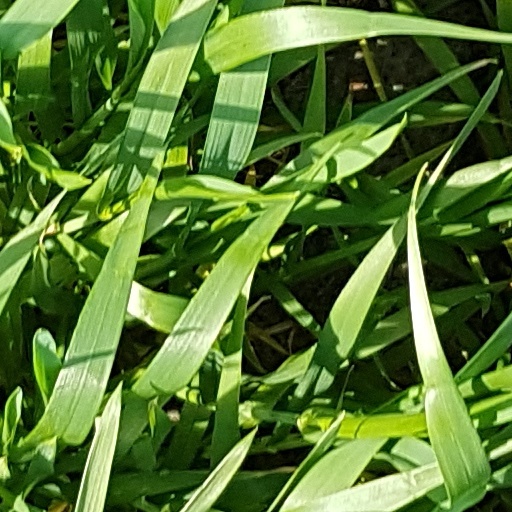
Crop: wheat